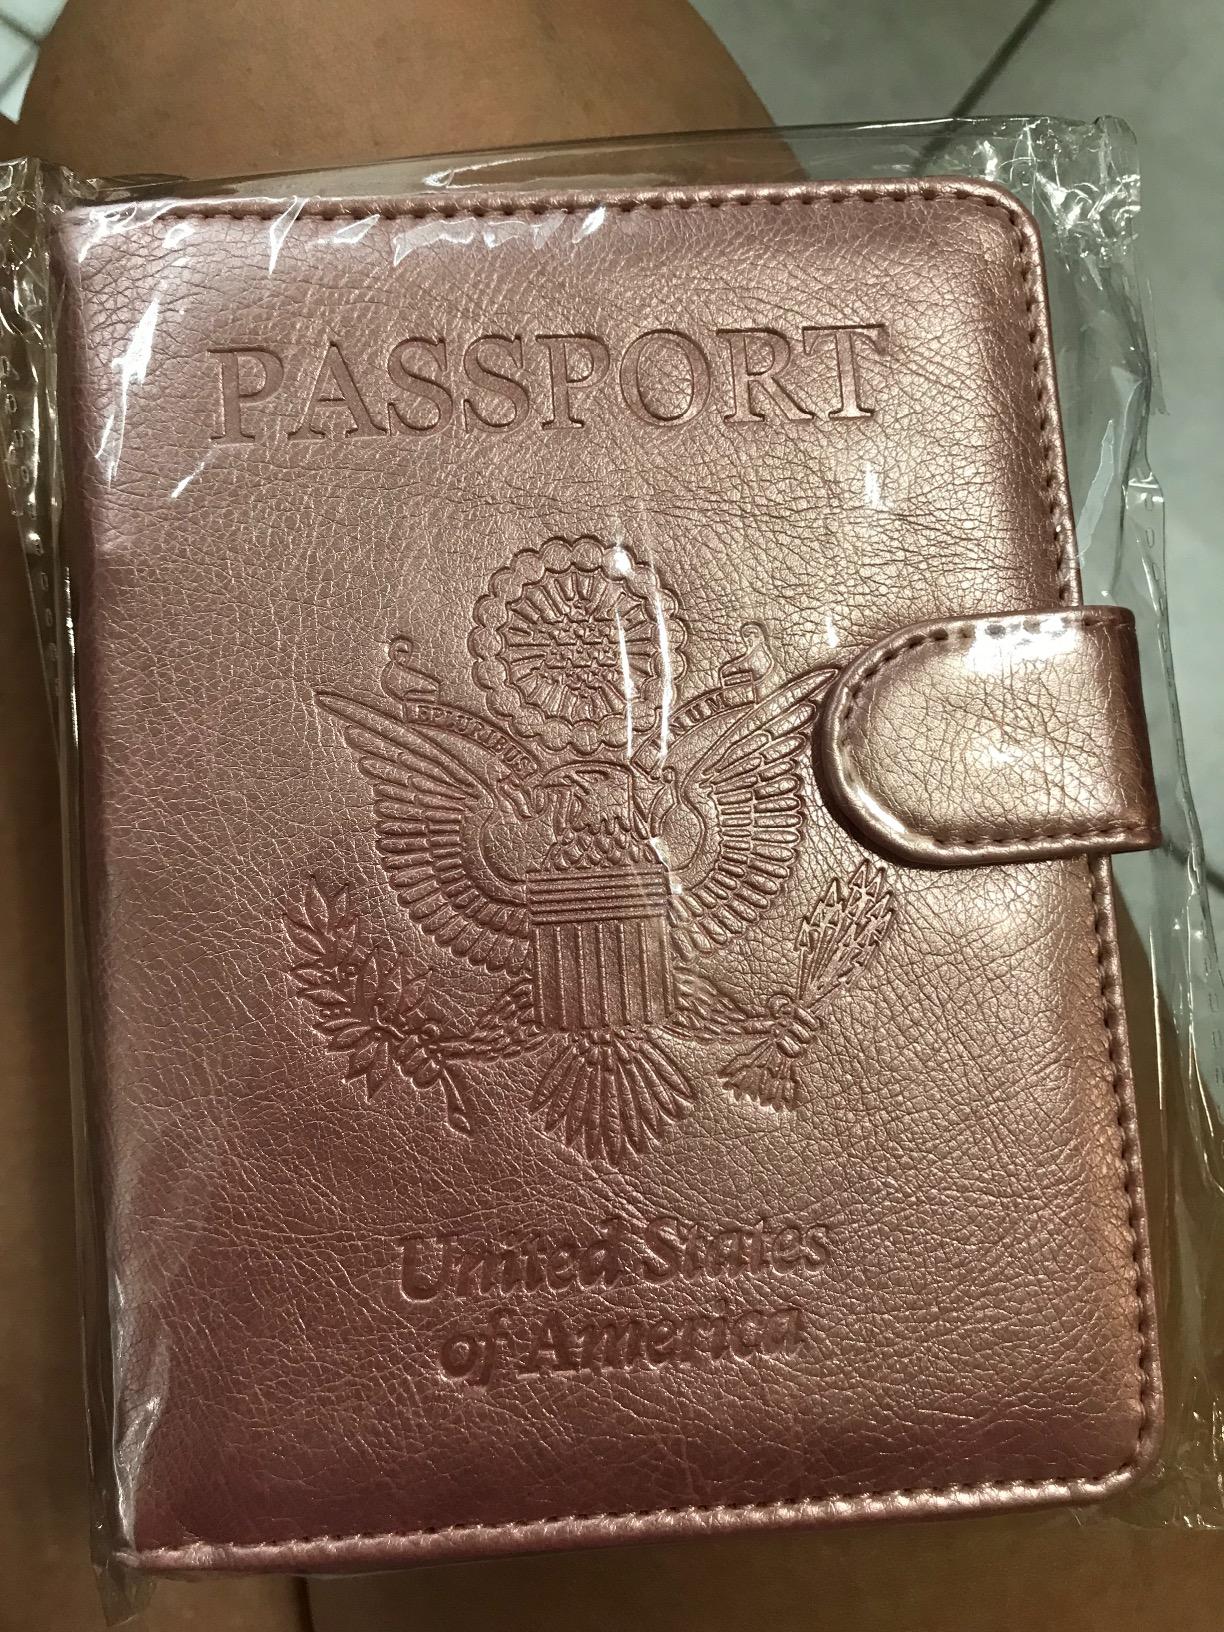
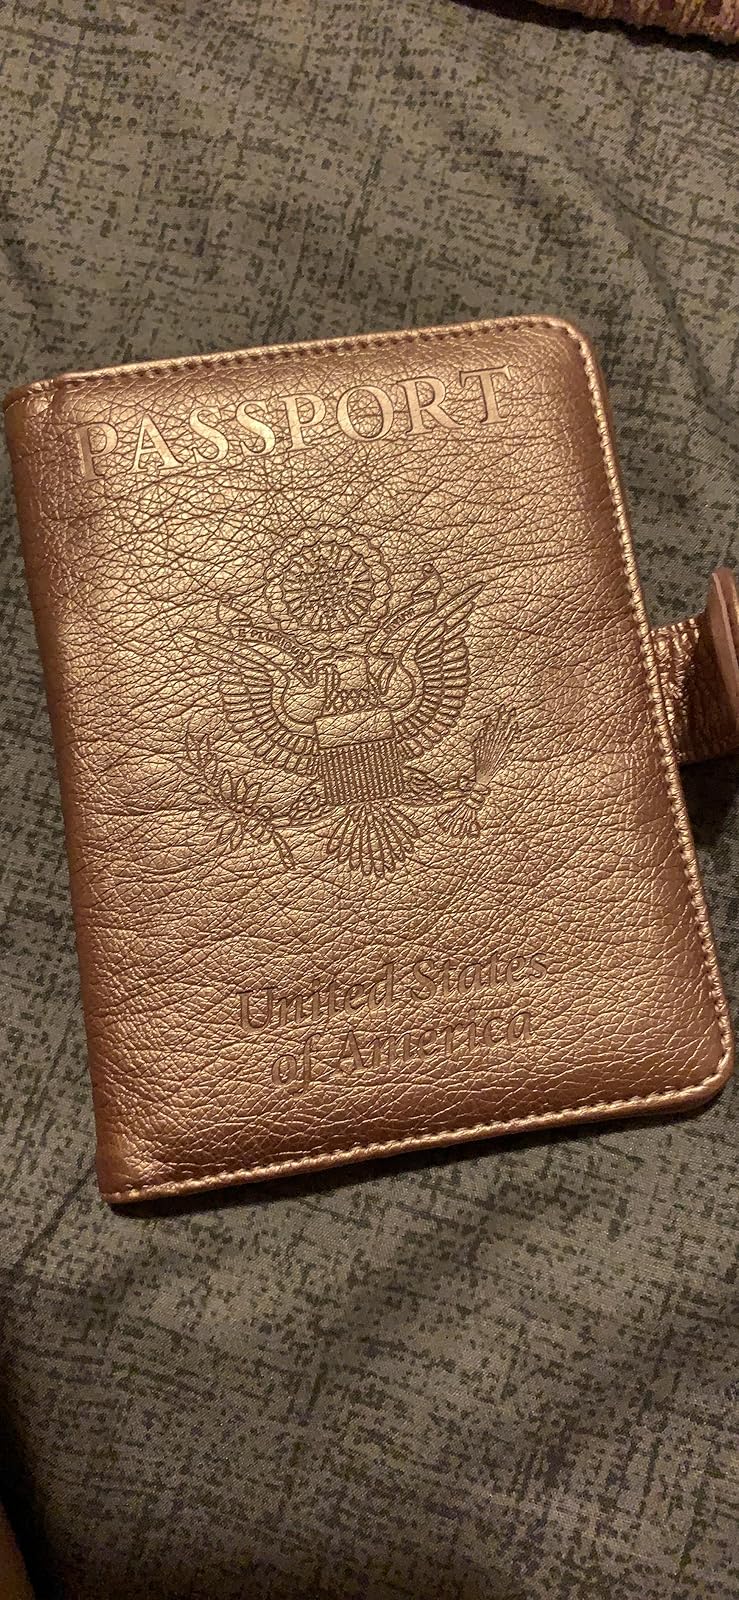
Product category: accessories_wallet
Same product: yes